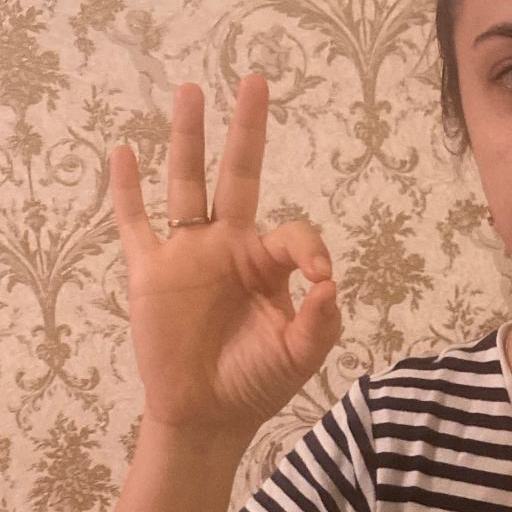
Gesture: ok